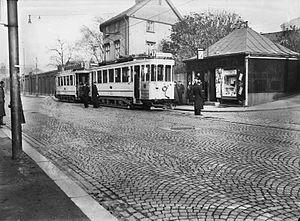
Rodeløkkalinjen
Rodeløkkalinjen var en del af Oslos sporveje, der betjente kvarteret Rodeløkka fra 1900 til 1961. Rodeløllalinjen blev bygget af Kristiania Kommunale Sporveie i 1900 og blev overtaget af Kristiania Sporveisselskab i 1905. I 1924 overgik ejerskabet til Oslo Sporveier. Trafikken blev varetaget af linje 9 indtil 1949, hvor der blev indsat busser i stedet. I 1955 blev der bygget en ny sporvej fra Carl Berners plass til Rodeløkka, der var i drift indtil 1961. Den sydlige del blev herefter en del af den stadig eksisterende Sinsenlinjen, mens resten af sporene blev taget op mellem 1962 og 1964.